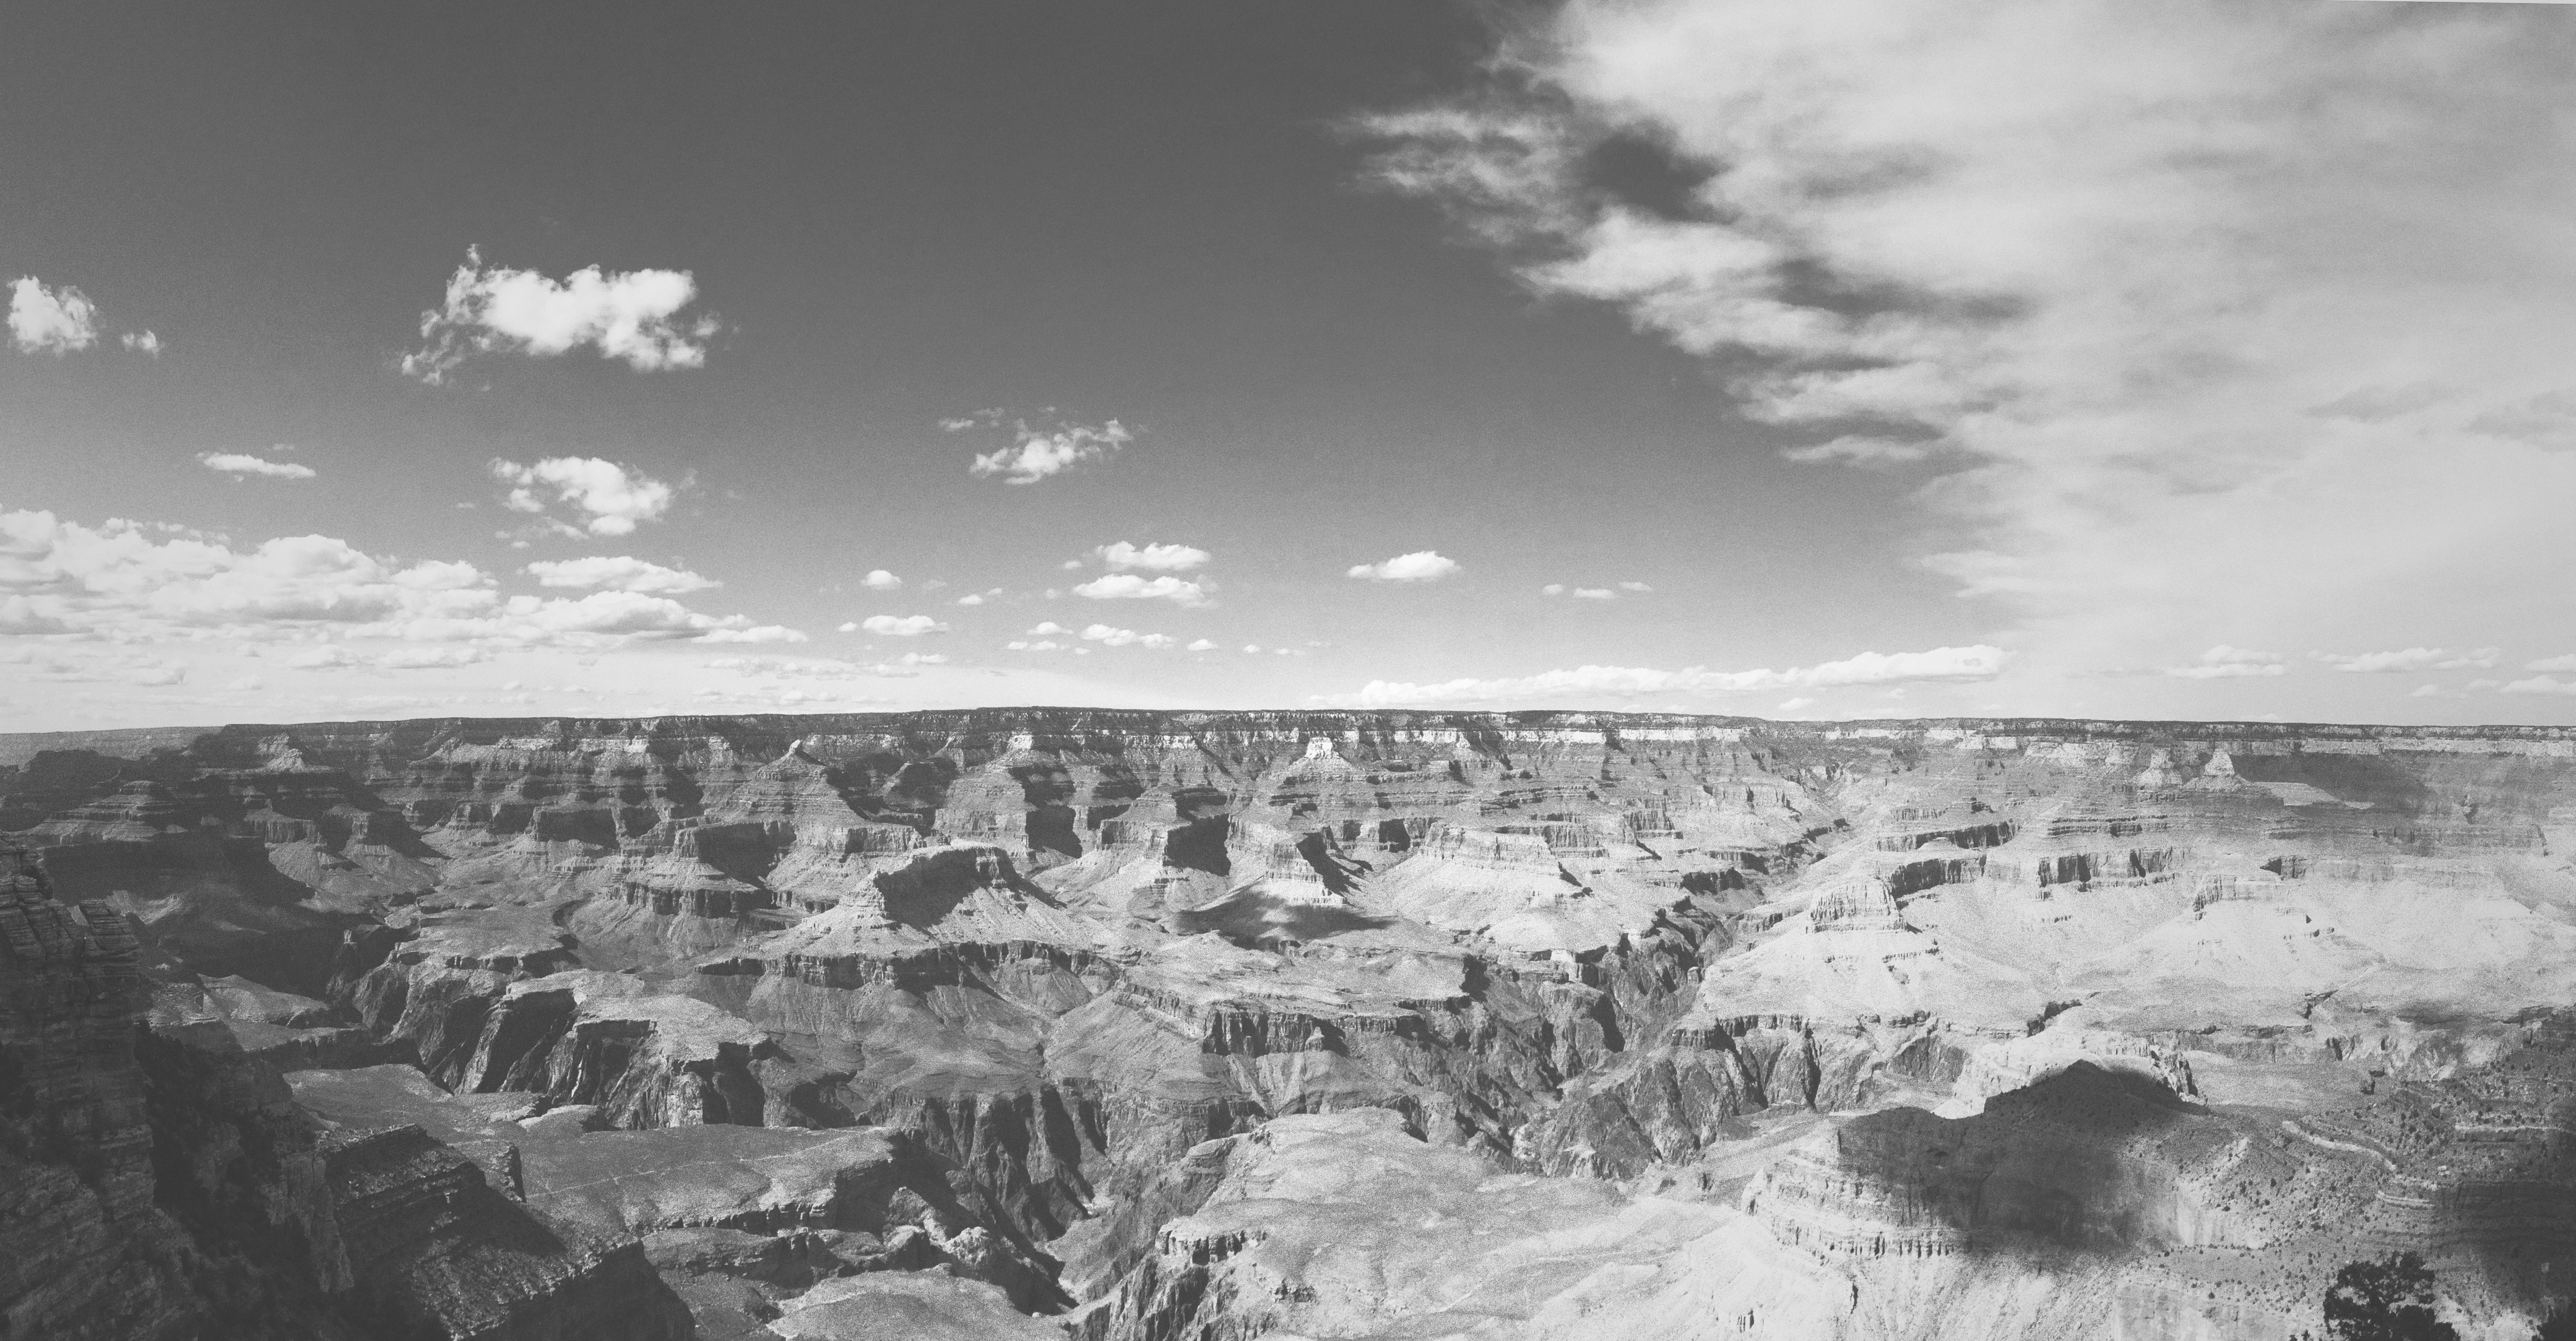
black and white, photography, monochrome, monochrome photography